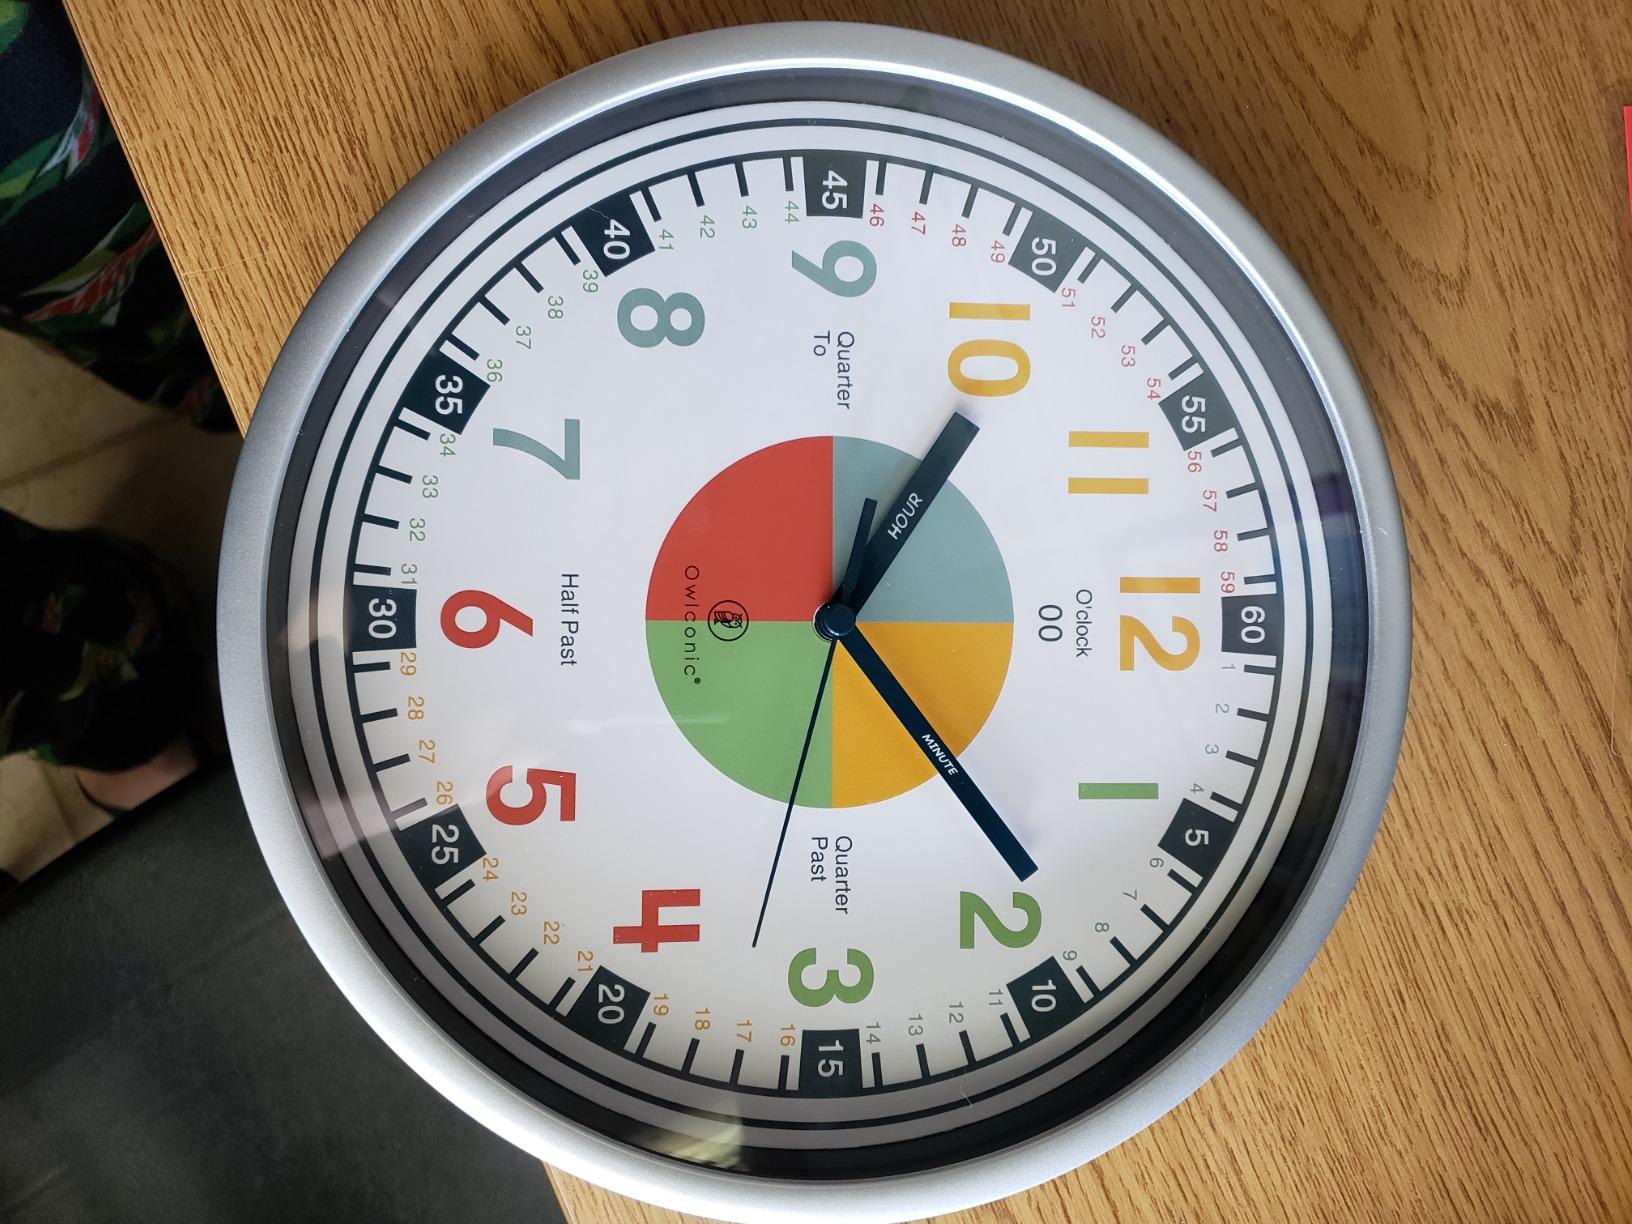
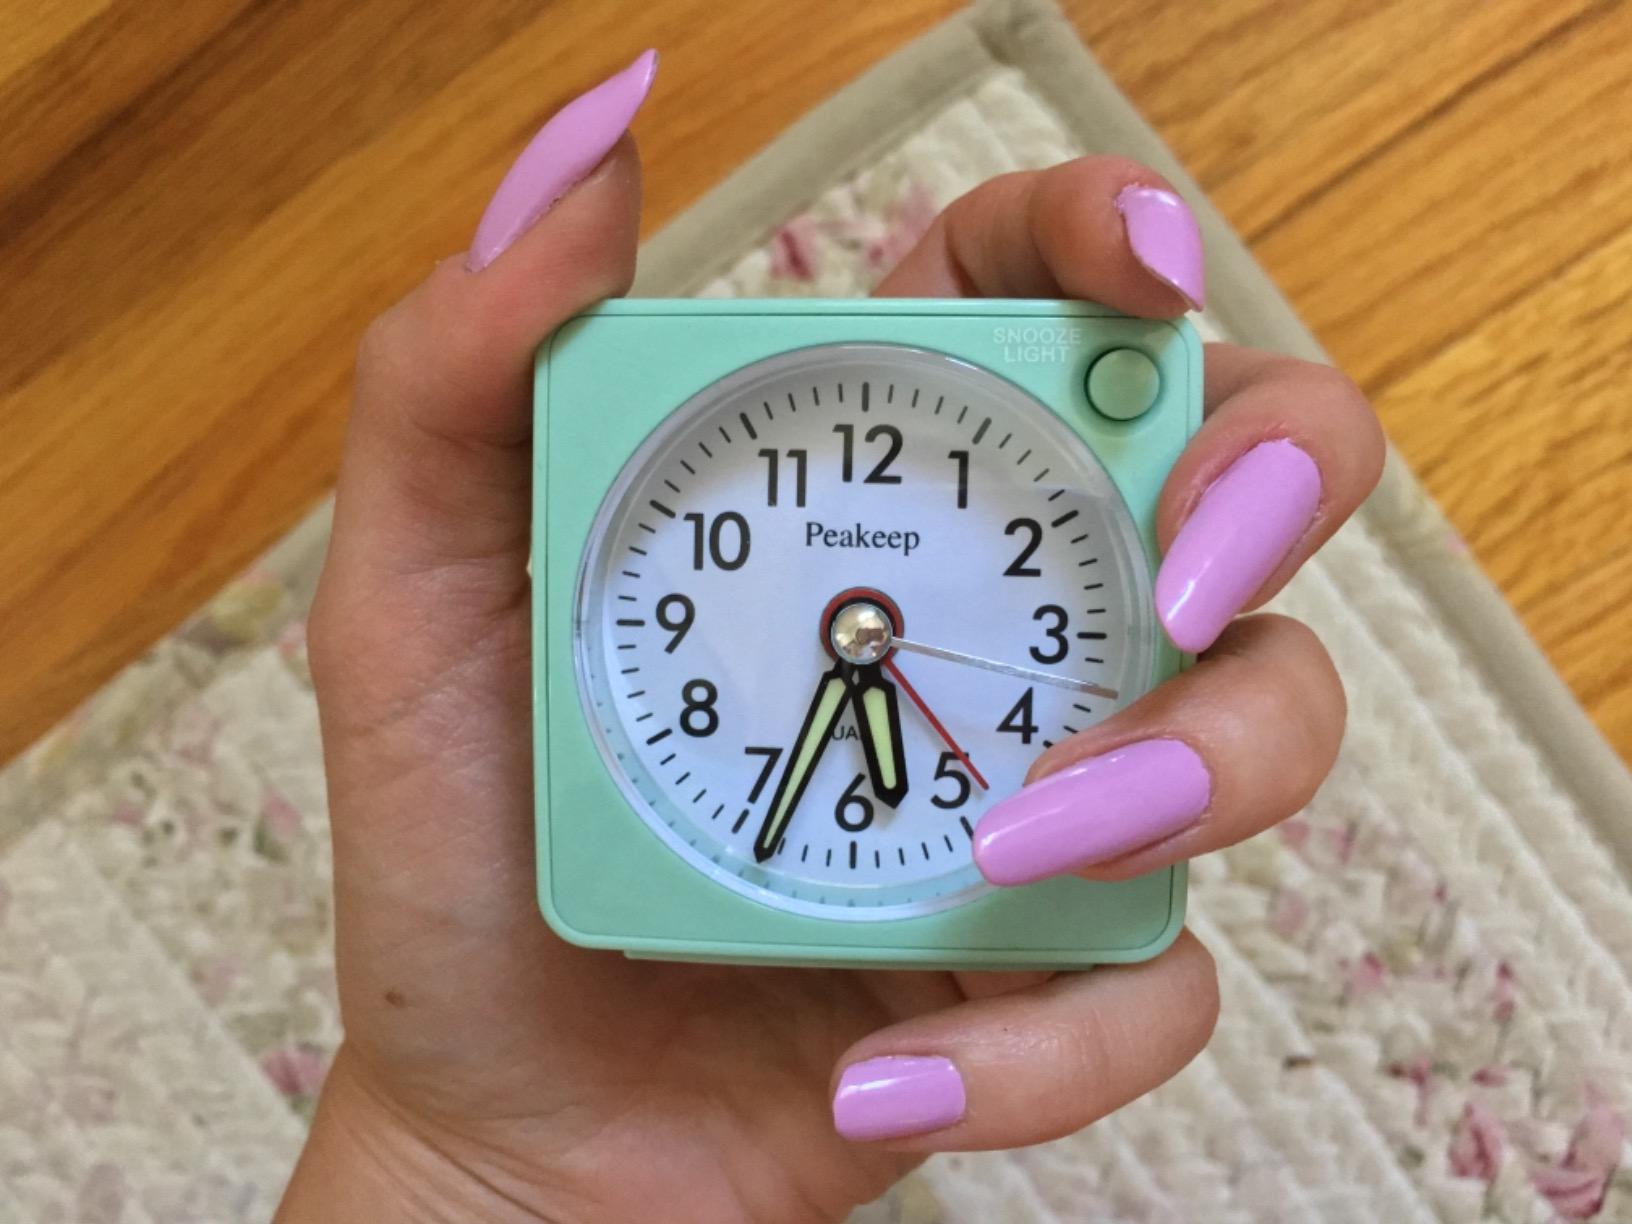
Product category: clock
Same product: no